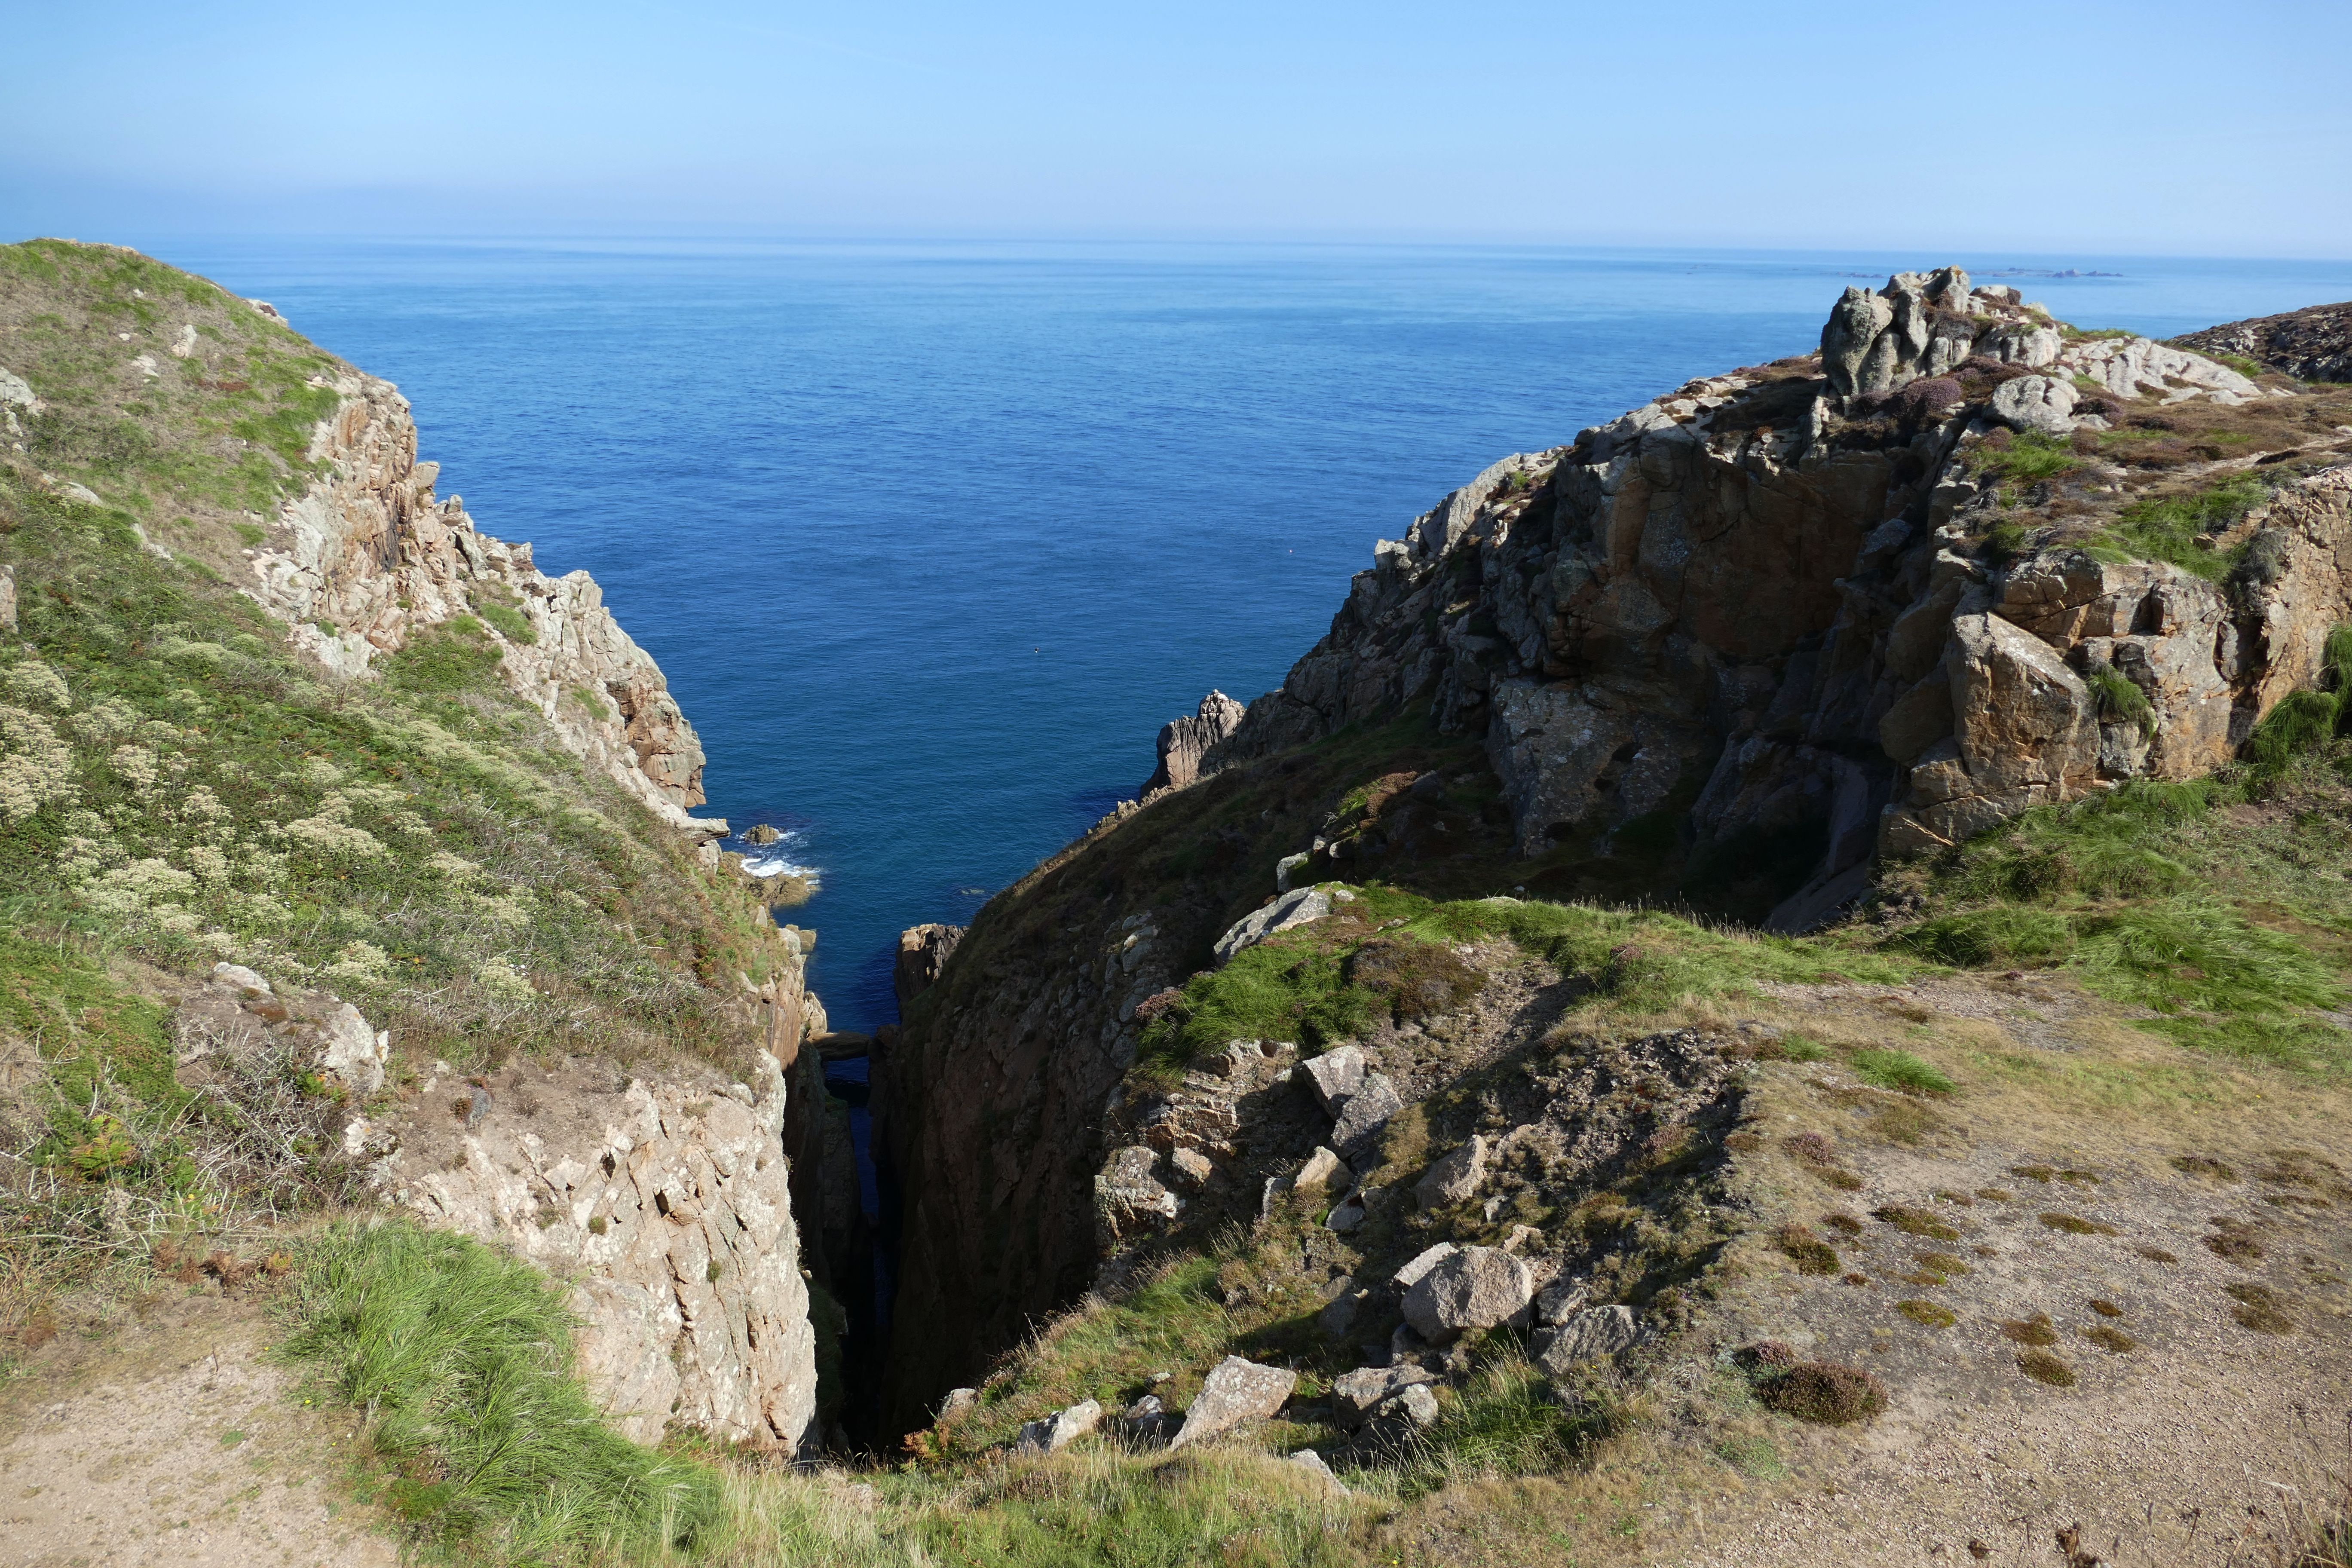
sea, coast, rock, walking, mountain, cliff, cove, bay, island, stack, terrain, ridge, england, geology, bluff, atlantic, cape, jersey, united kingdom, landform, channel islands, island of jersey